Eotephradactylus

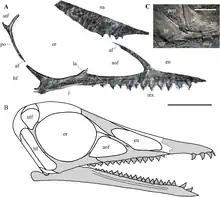
Reconstructed skull of the related "Seazzadactylus", illustrating cusped teeth similar to those of "Eotephradactylus"

As preserved, the holotype dentary of "Eotephradactylus" is long, although the anterior (toward the front) end is missing due to damage to the specimen. An impression in the matrix surrounding the dentary indicates the bone was at least long. In comparison, the dentary of "Eudimorphodon" is around long and its wingspan and body mass have been estimated at and , respectively. The body size of "Eotephradactylus" has been likened to that of a small seagull.